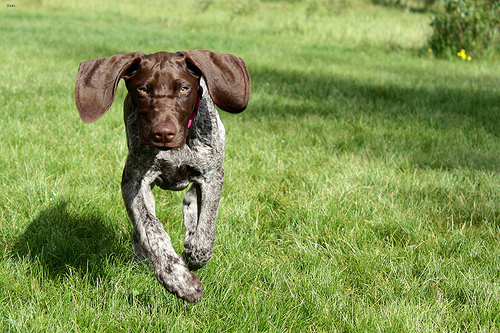
Animal: dog
Breed: german shorthaired